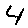
Label: 4